Legbar

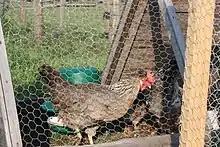
A cream hen

The Legbar is a rare British auto-sexing breed of chicken. It was created in the early twentieth century by Reginald Crundall Punnett and Michael Pease at the Genetical Institute of Cambridge University. They cross-bred American barred Plymouth Rock birds with brown Leghorns and created the gold and silver colour varieties. Pease created a cream Legbar by cross-breeding these with white Leghorns; later crossing with Araucanas caused this to have a crest and to lay blue or blue-green eggs.